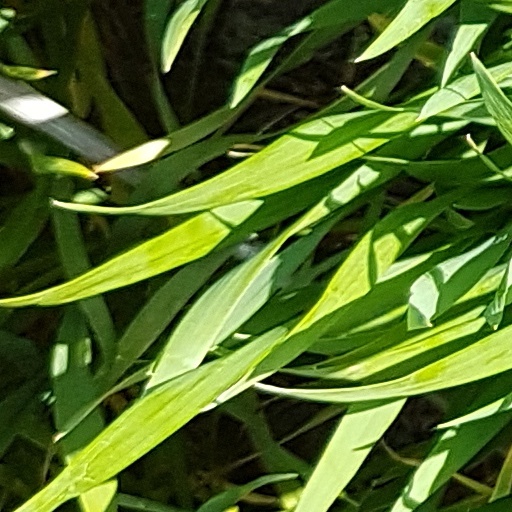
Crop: wheat